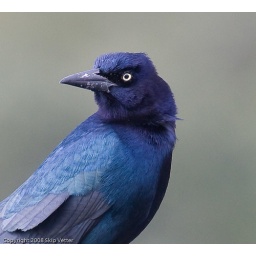
I can't get over how colorful these birds are. Taken at Huntington Beach State Park, SC